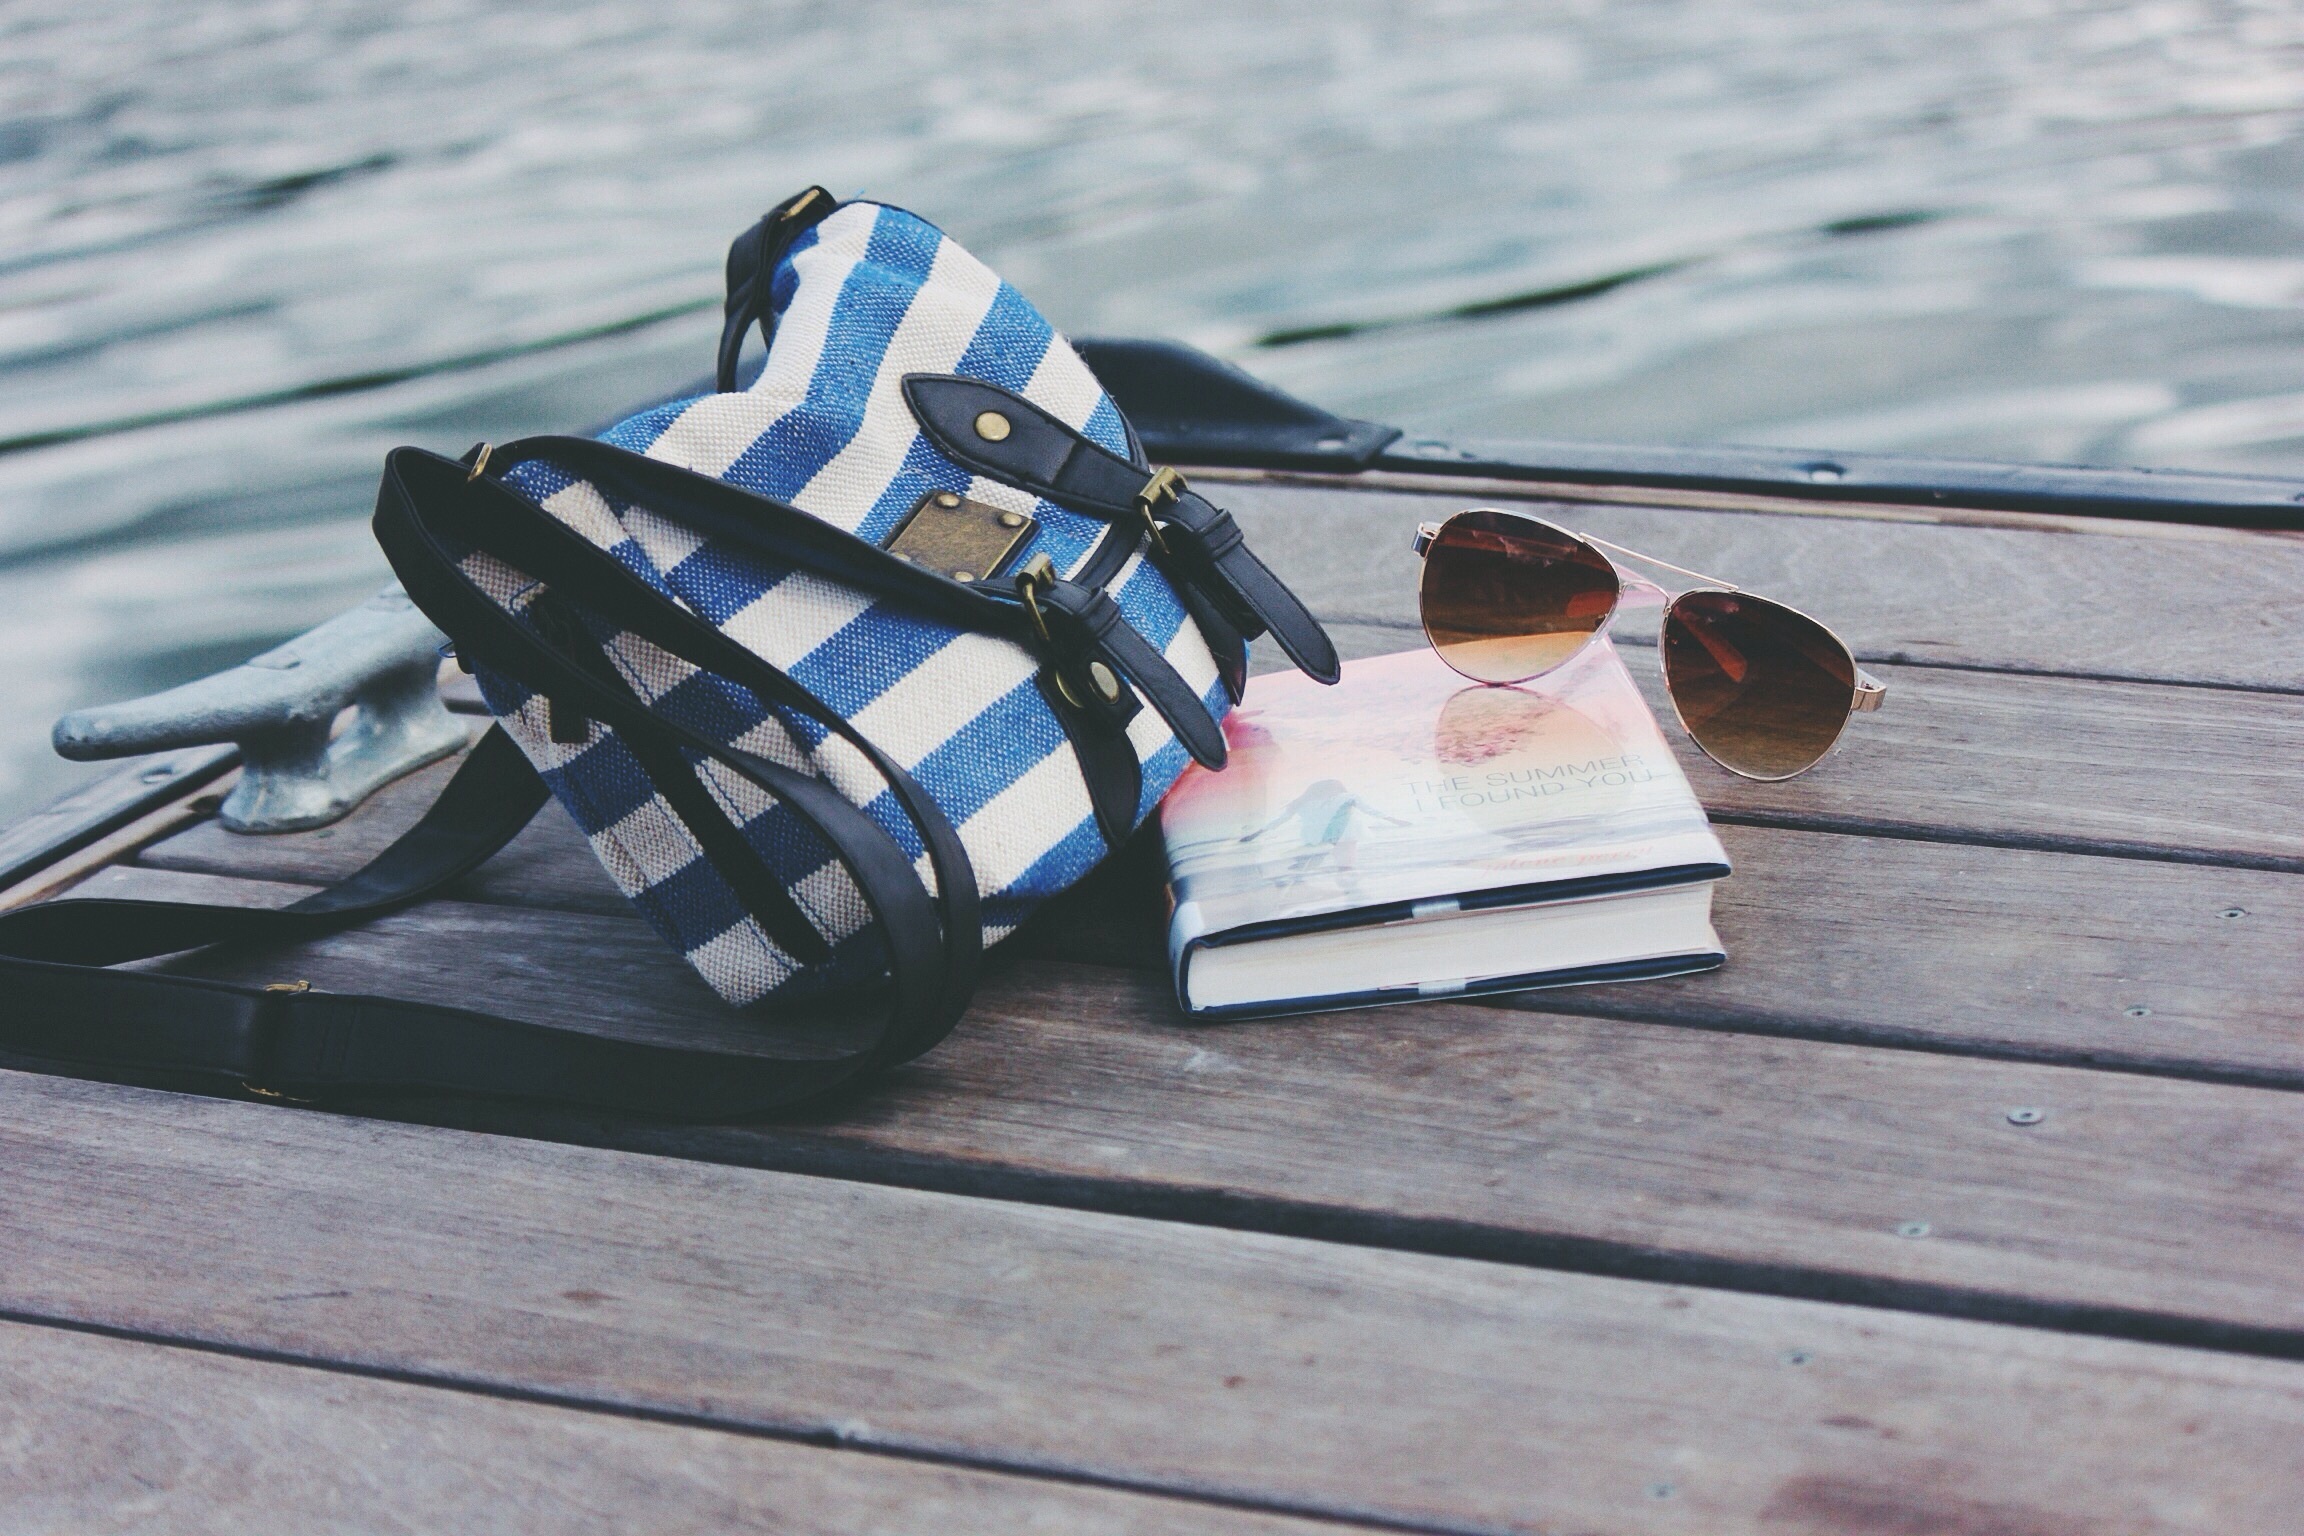
book, boat, vehicle, bag, leisure, boating, sunglasses, satchel